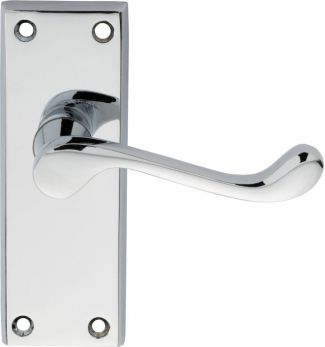
Label: scroll